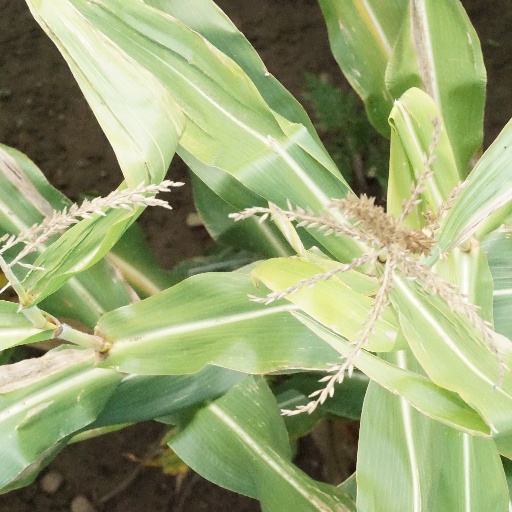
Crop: maize; corn